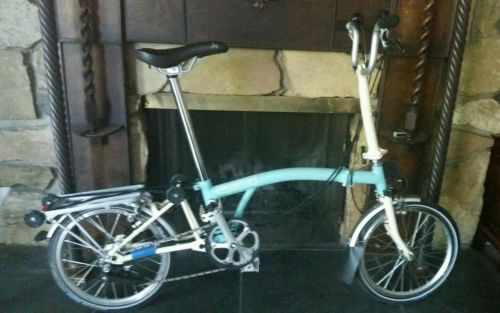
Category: bicycle